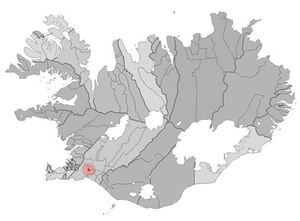
Hveragerði est une municipalité et une ville du sud-ouest de l'Islande située au sud-est de la capitale Reykjavik, sur la côte sud du pays.